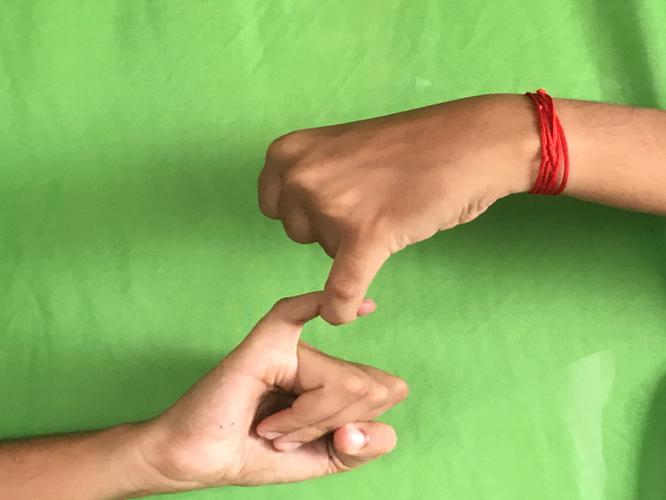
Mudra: Kilaka
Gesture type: double_hand